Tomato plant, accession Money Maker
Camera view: bottom (45 deg); turntable rotation: 300 degrees
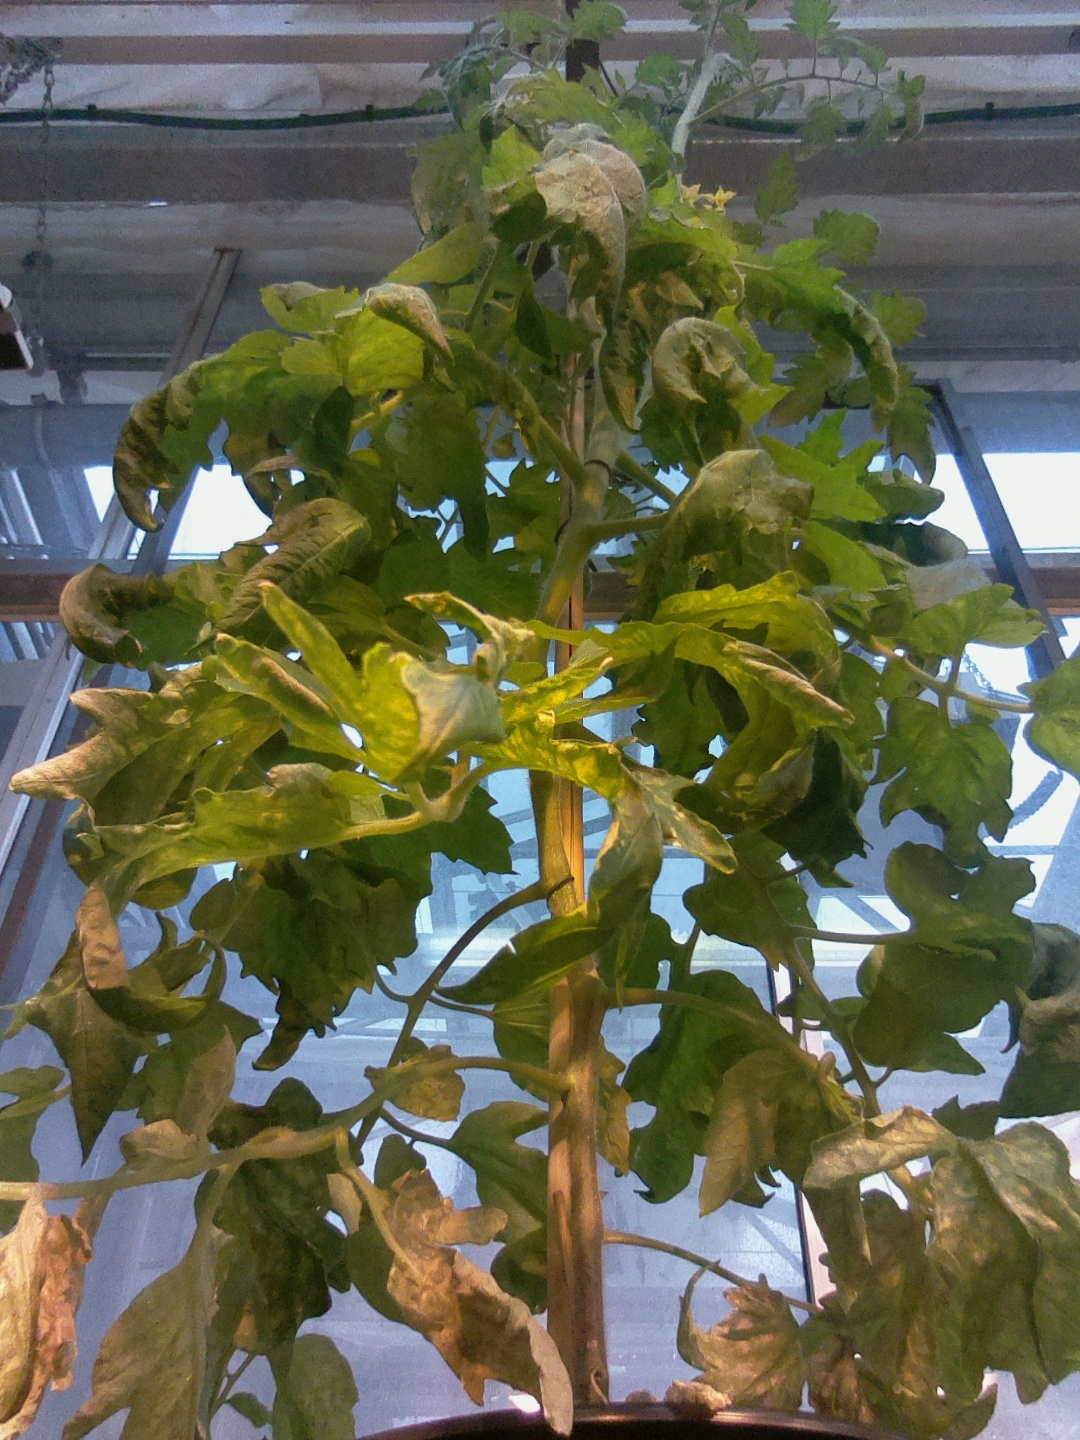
BBCH growth stage 70: Fruits at the main stem or branches visibles